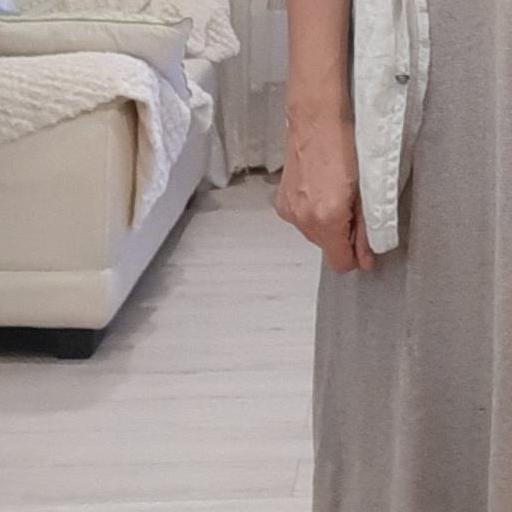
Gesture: no_gesture